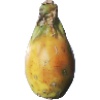
Label: cactus_fruit